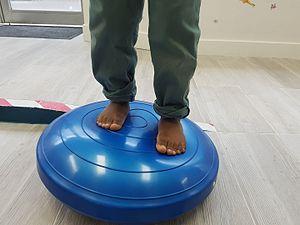
Pied Bot Varus Equin Bilatéral. Traitement fonctionnel. Aspect à l'âge de 2 ans
Le pied bot varus équin est une déformation congénitale très fréquente qui touche une à deux naissances sur 1 000 en France.